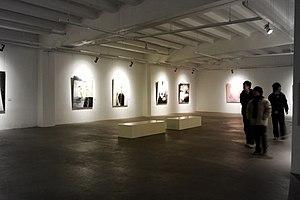
798 est une zone d'art contemporain Chinois à Dashanzi dans le district de Chaoyang de Pékin.